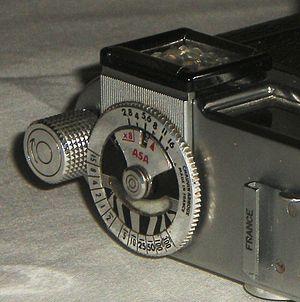
Focasport ID, pose-mètre Chauvin-Arnoux, type Babycell (cellule photoélectrique au sélénium, 1960). Les graduations du pose-mètre sont réduites au minimum utile pour le modèle d'appareil auquel il est destiné
Un posemètre est un appareil utilisé en photographie pour mesurer la luminosité d'une scène et ainsi déterminer l'exposition optimum d'une prise de vue.